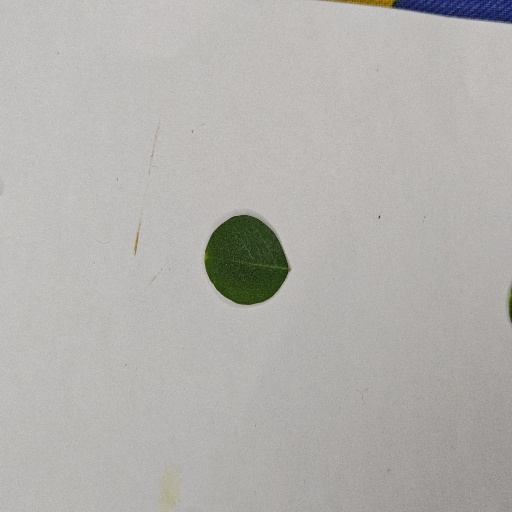
Species: Sojina
Leaf condition: Healthy Leaf